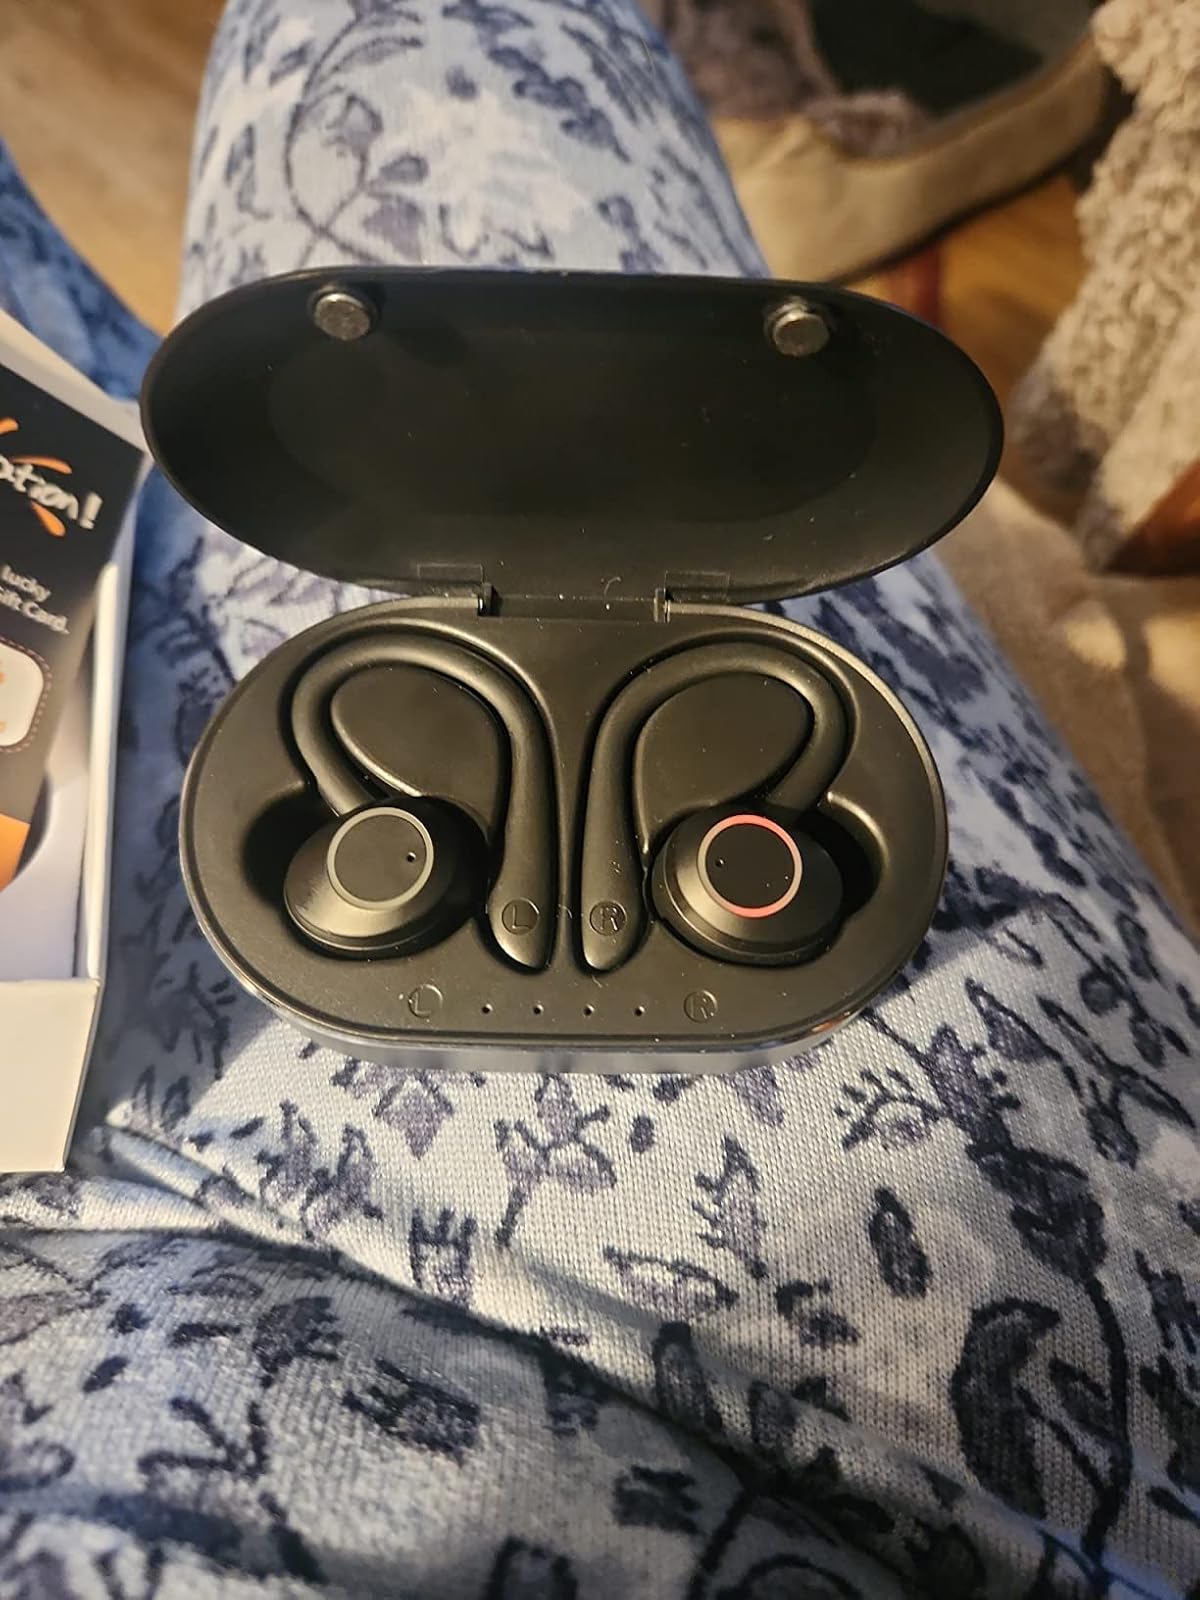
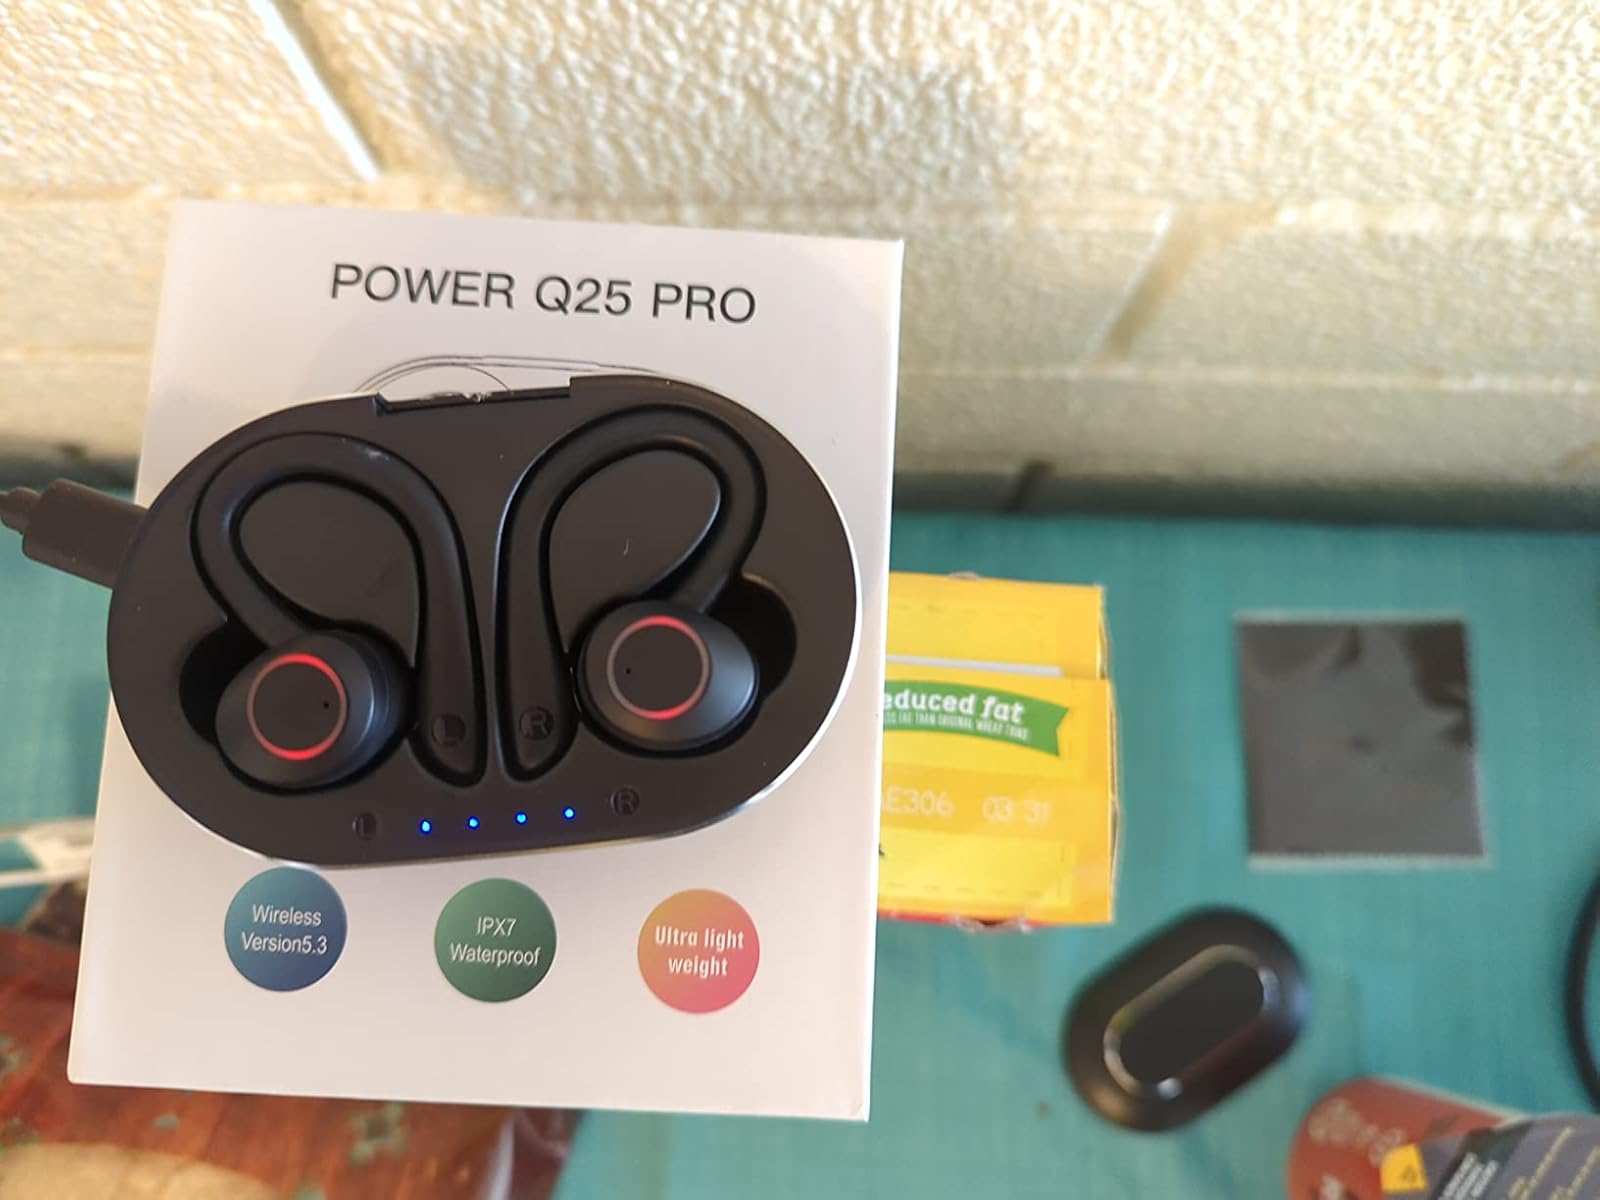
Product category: earbuds
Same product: yes